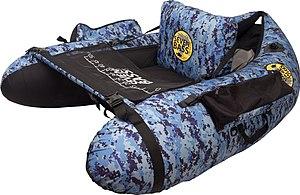
Float Tube Seven Bass One bleu
Un float-tube est un siège flottant composé de compartiments gonflables, utilisé pour la pêche de loisir en eau douce, que l'utilisateur déplace, en pêchant, au moyen de palmes. Il tourne le dos à sa direction et a de l'eau plus ou moins haut sur les jambes selon la conception et le réglage du siège. La mise à l'eau, une fois l'équipement mis en place, est rapide, tout comme le retour sur la berge, des sangles permettant alors de transporter le tout comme un sac-à-dos jusqu'à un autre point de départ.